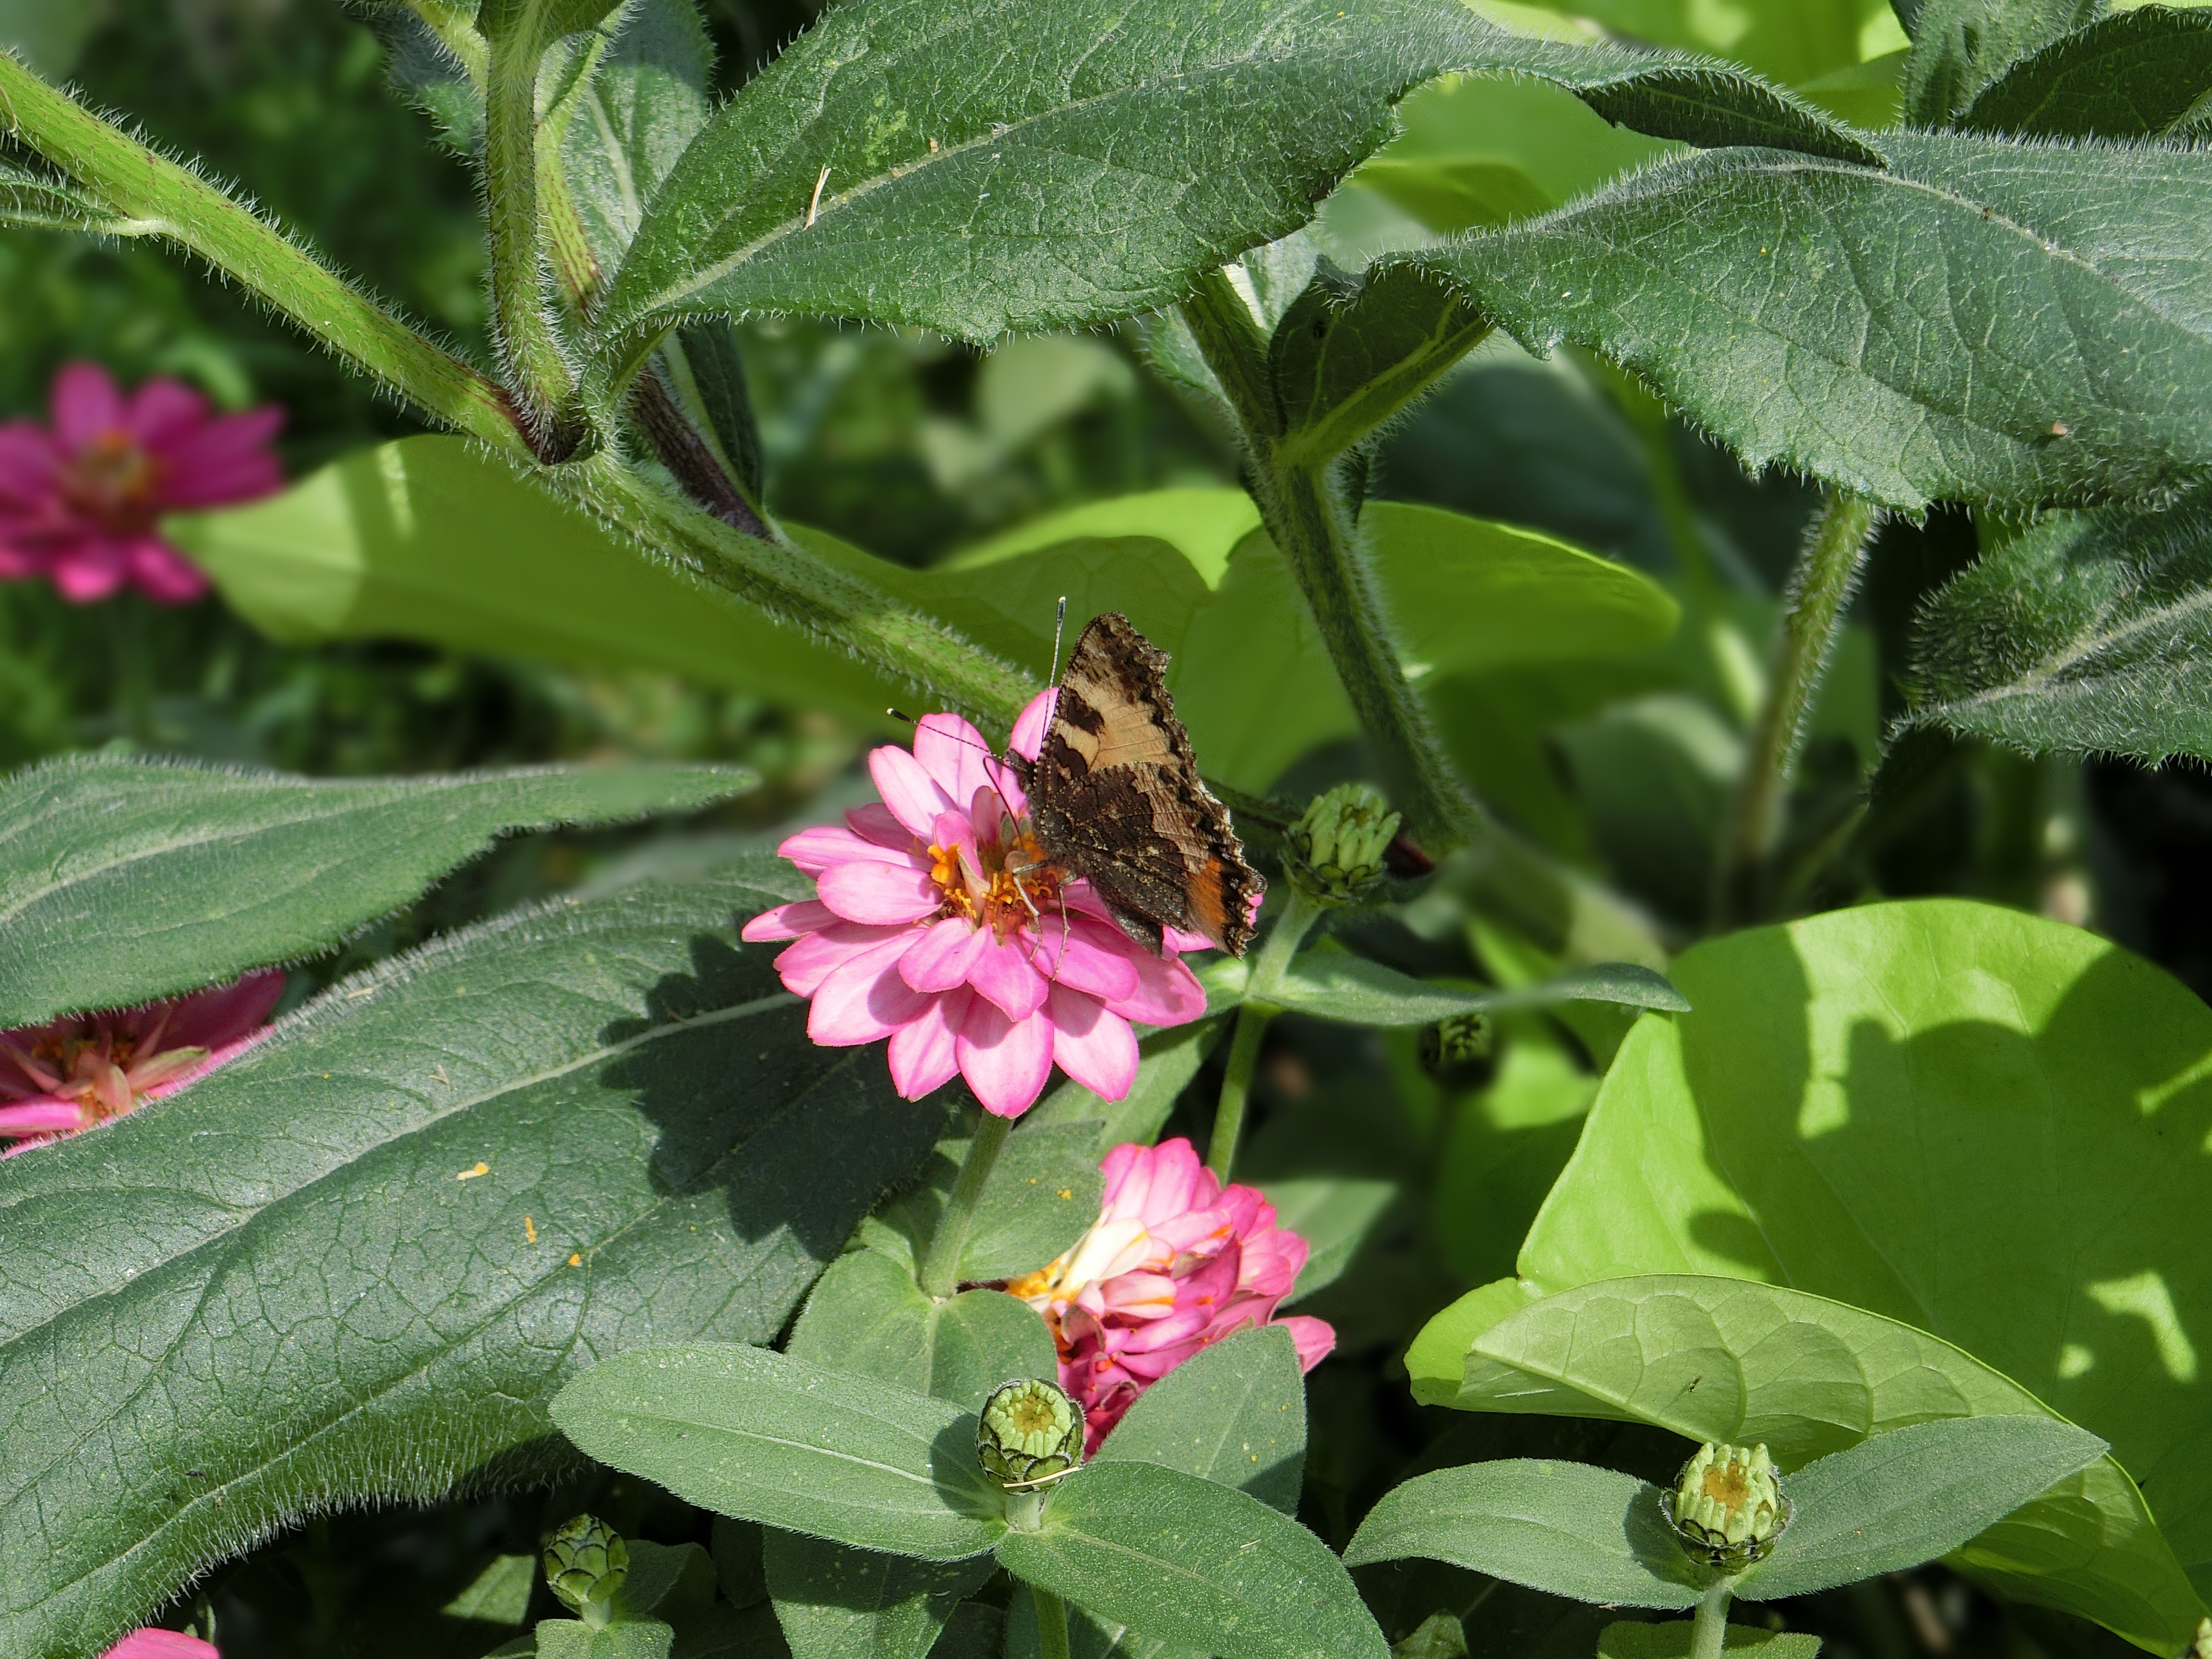
nature, plant, flower, summer, herb, insect, botany, butterfly, close, flora, invertebrate, wildflower, shrub, animal world, nectar, flowering plant, annual plant, land plant